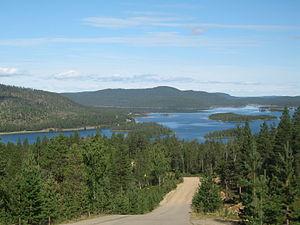
La Laponie est une des dix-neuf régions de la Finlande. Jusqu'en 2009, elle était aussi une des six provinces avant leur suppression. Sa capitale est Rovaniemi.